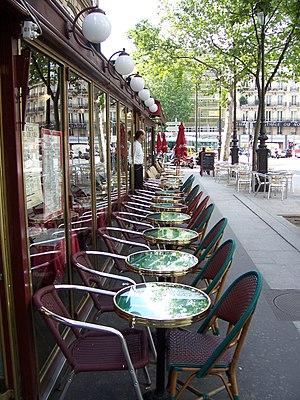
Un café est un établissement où l'on sert des boissons et des repas légers. Ce type d’établissement est parfois joint, en France, à un débit de tabac.